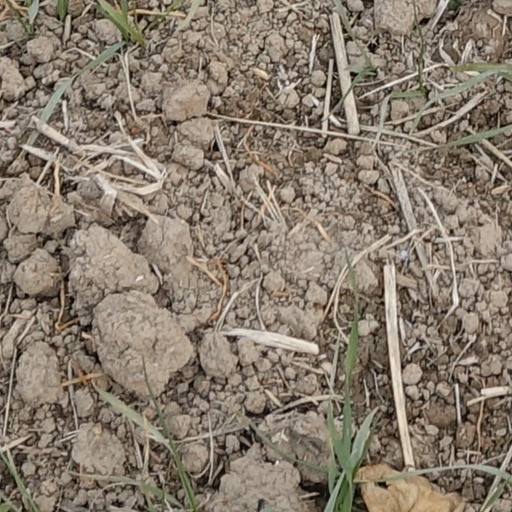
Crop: wheat